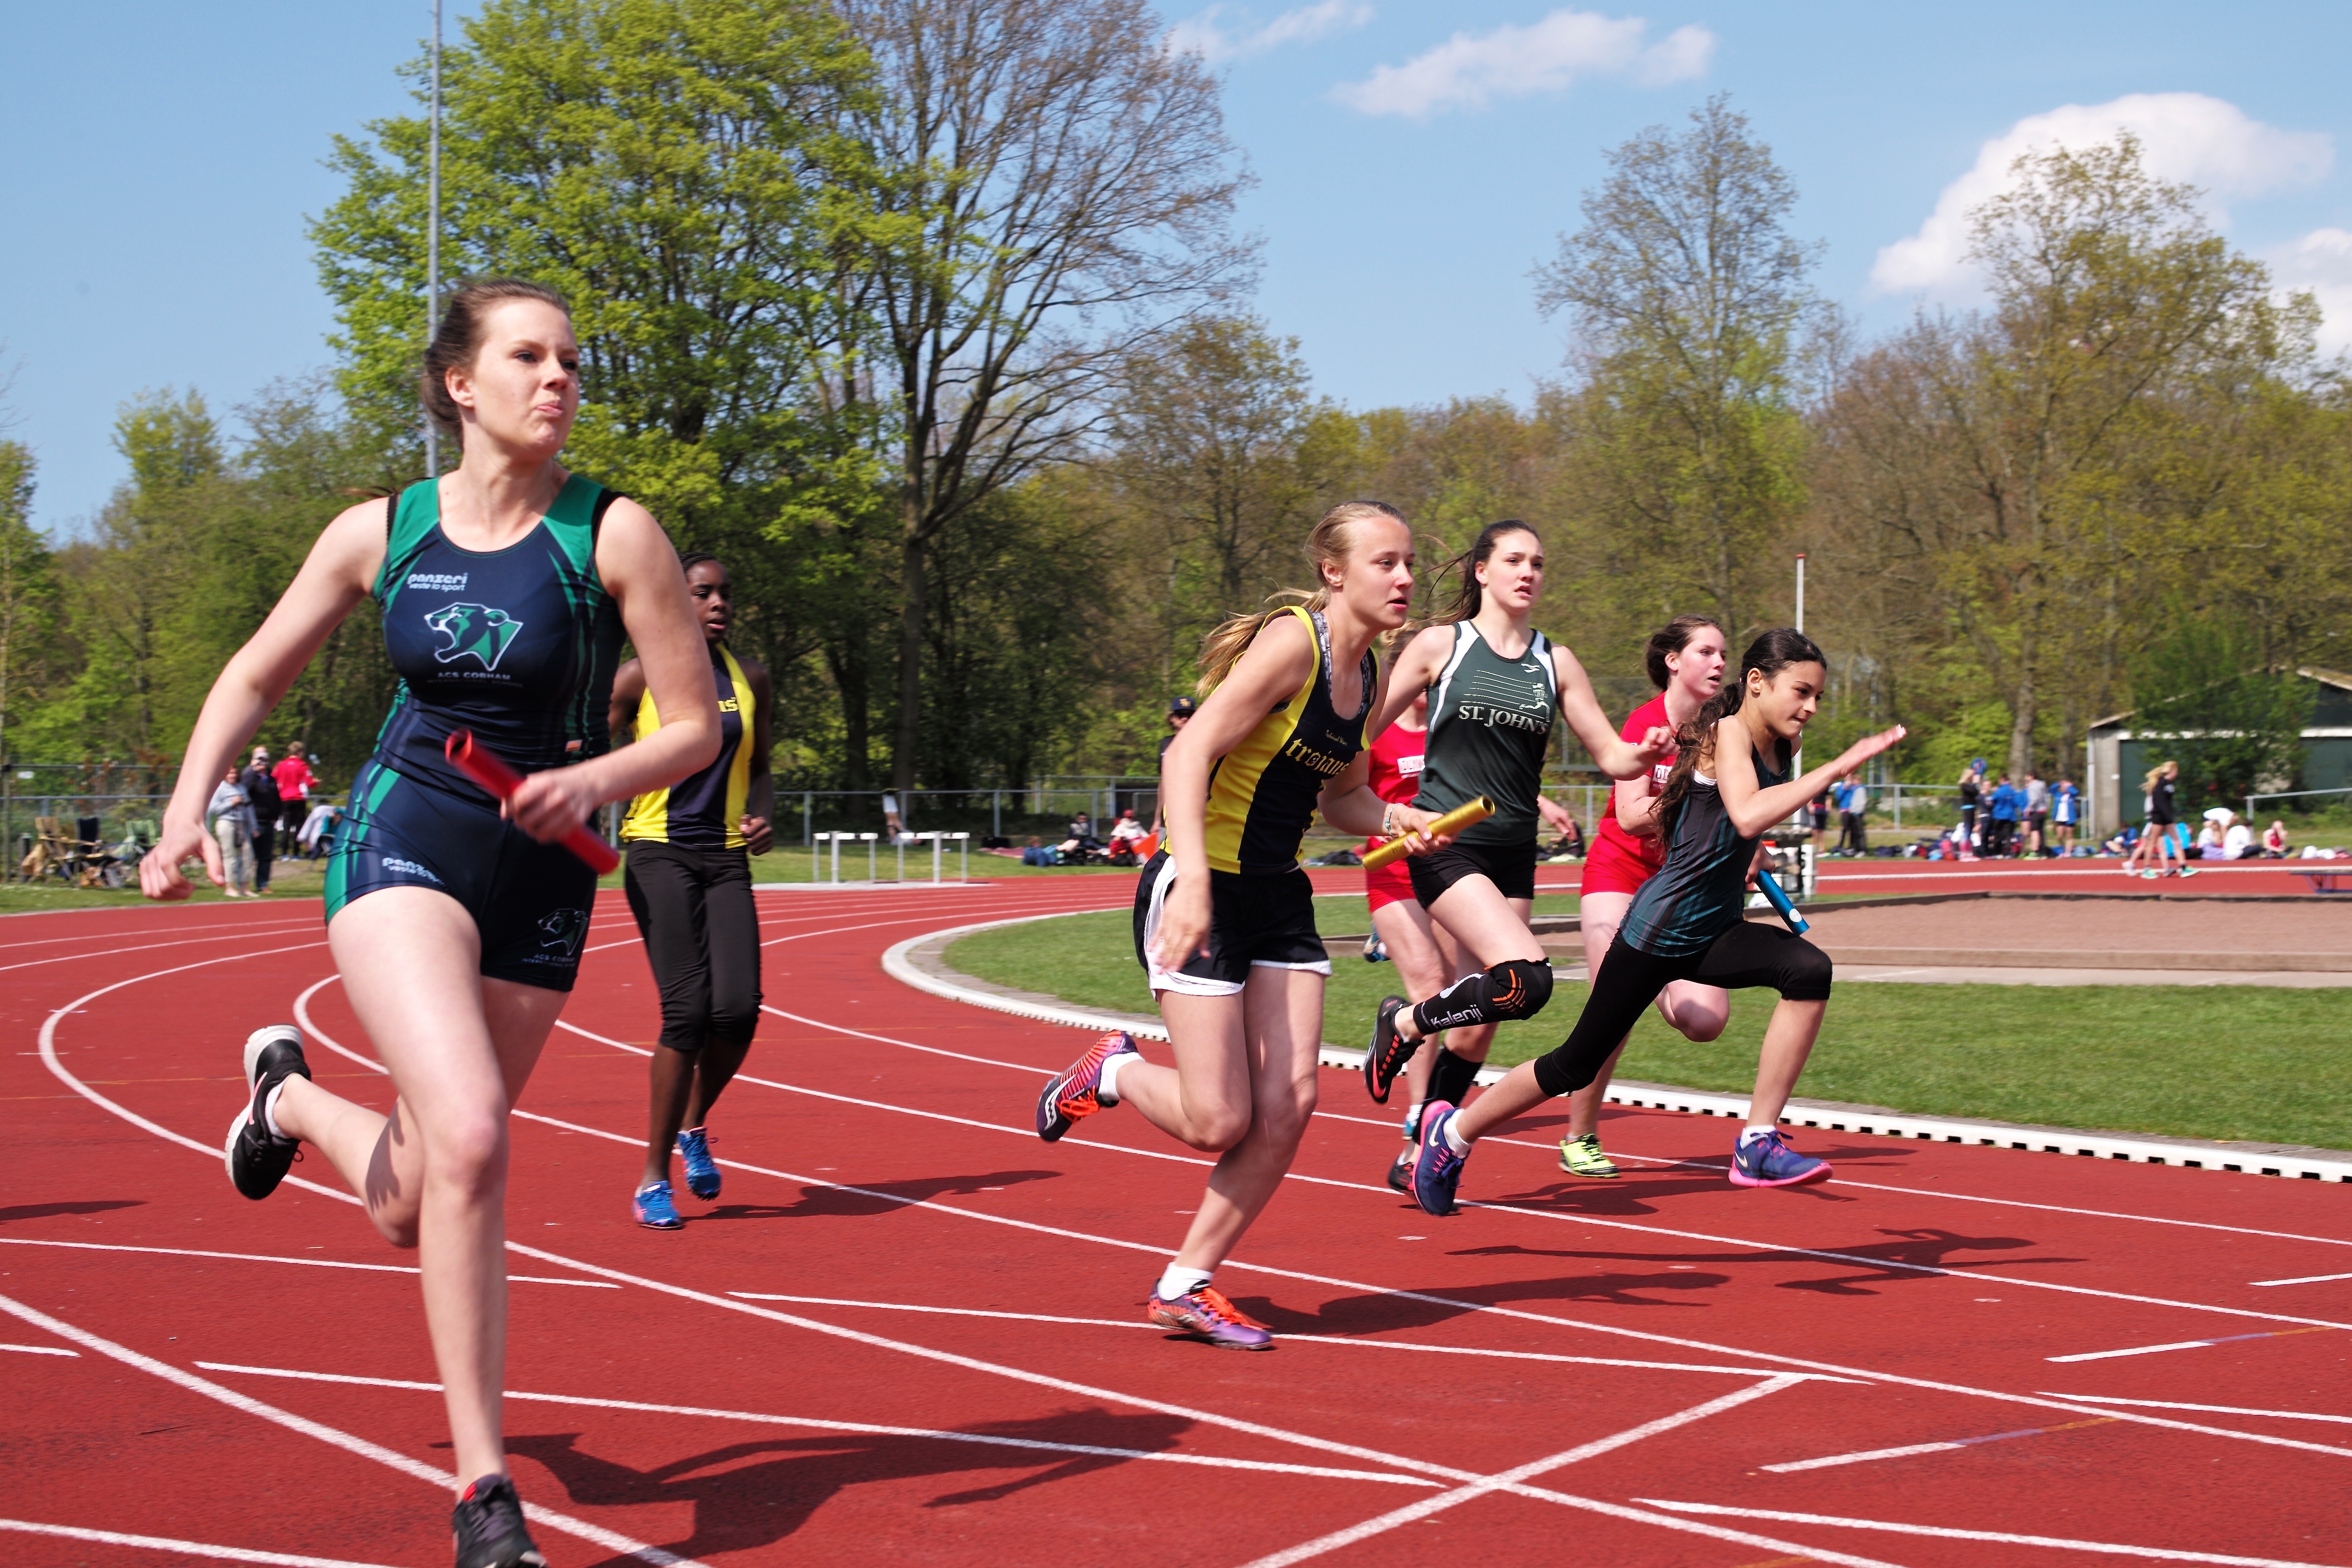
person, track, running, run, jumping, runner, ash, race, competition, holland, hague, netherlands, international, girls, m, american, sports, boys, 50, school, runners, junior, leica, 240, summilux, varsity, athletics, meet, sprint, hurdle, hurdling, physical exercise, human action, endurance sports, track and field athletics, heptathlon, middle distance running, 800 metres, 110 metres hurdles, 4 100 metres relay, 100 metres hurdles